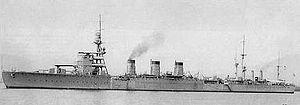
La classe Nagara fut la troisième classe de croiseurs légers de la marine impériale japonaise construite conjointement aux arsenaux navals de Nagasaki, Uruga, Kōbe et Sasebo. Ils ont participé à de nombreuses actions pendant la Seconde Guerre mondiale sur le théâtre de la guerre du Pacifique.
Le Nagara était un croiseur léger, navire de tête de la classe Nagara en service dans la Marine impériale japonaise. Baptisé du nom de la rivière Nagara, il a été lancé en 1922 et torpillé en août 1944.
Cette liste dresse les plus grandes catastrophes maritimes pendant la Seconde Guerre mondiale au regard du nombre de victimes. Du fait de son contexte, une Seconde Guerre mondiale sanguinaire entachée de nombreux drames, ces catastrophes resteront longtemps quasi ignorées.